Spheniscus megaramphus

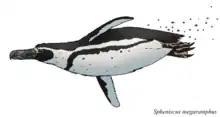
Life reconstruction

The shape and size of "S. megaramphus" beak would have allowed the species to hunt relatively large prey. As with living banded penguins, "S. megaramphus" obtained water from the fish and squid it ate, with excess sea salt being filtered out of the body via a salt gland. "S. megaramphus" had comparatively large salt glands, an adaptation that suggests the species spent much of its life out at sea.